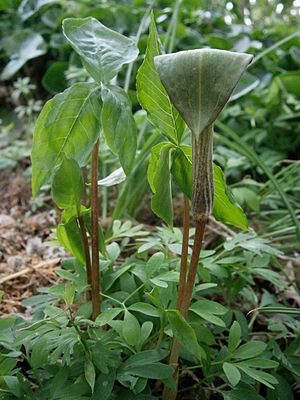
Amerikansk snabelkalla / Galleri
Blade og blomst.
Den Amerikanske snabelkalla er en flerårig, urteagtig plante med grundstillede, trekoblede blade og en enkelt, kolbeformet blomsterstand. Blomsterkolben er dækket af et stribet højblad.